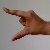
The image shows a hand gesture representing the letter 'Z' in Indian Sign Language.